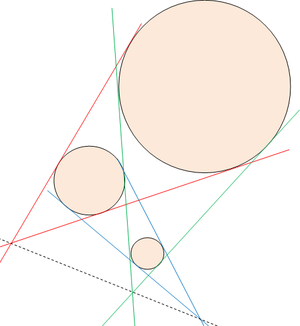
Illustration du théorème de Monge relatif aux tangentes extérieures à trois cercles.